Manuel de Falla

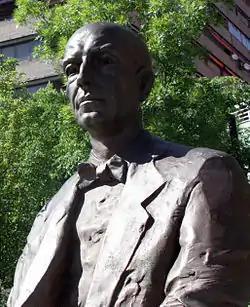
Statue of Falla on the Avenida de la Constitución in Granada, Spain

Falla continued work on "Atlántida" after moving to Argentina in 1939, following Francisco Franco's victory in the Spanish Civil War. The orchestration of the piece remained incomplete at his death and was completed posthumously by Ernesto Halffter. He also premiered his "Suite Homenajes" in Buenos Aires in November 1939. In 1940, he was named a Knight of the Order of King Alfonso X of Castile. Franco's government offered him a large pension if he would return to Spain, but he refused.